John Robinson Hamilton

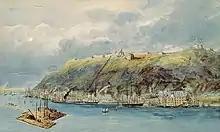
View of Quebec from the River St Lawrence, 1827

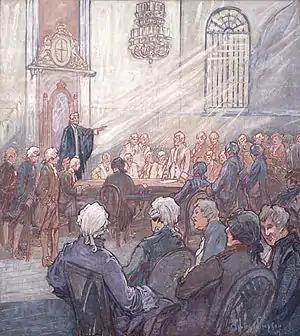
Legislative Assembly of Lower Canada, meeting in the Bishop's Chapel, Quebec

In the general election of 1830, Hamilton stood for election to the Legislative Assembly but was apparently defeated by John Gosset. Hamilton brought an election petition, challenging Gosset's election. Lengthy debate occurred in the Assembly, which finally ruled in December 1832 that Hamilton had been elected. He took his seat at that point. In the Assembly, Hamilton took an independent approach, sometimes supporting the Château Clique Tories, and sometimes the Parti patriote. However, he voted against the Ninety-Two Resolutions, put forward by Louis-Joseph Papineau and the Parti patriote, which called on the British government to make significant reforms to the provincial government.